UEFA Euro 2004 Group D

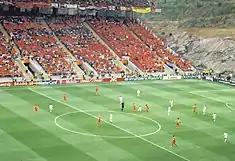
The match between the Netherlands and Latvia on 23 June at Estádio Municipal de Braga

Group D of UEFA Euro 2004 was one of four groups in the final tournament's initial group stage. It began on 15 June and was completed on 23 June. The group consisted of Germany, the Netherlands, the Czech Republic, and Latvia.